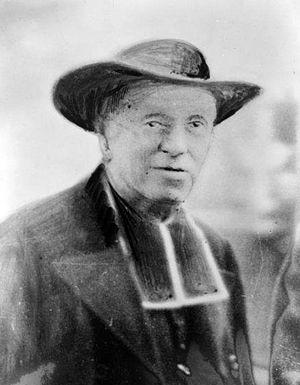
L'abbé [Nicolas] Delsor sénateur [du Bas-Rhin]
Nicolas Delsor, né le 5 octobre 1847 à Strasbourg et décédé le 20 décembre 1927 dans la même ville, est un ecclésiastique, journaliste et homme politique français.